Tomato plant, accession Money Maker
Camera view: horizontal (90 deg, fisheye); turntable rotation: 180 degrees
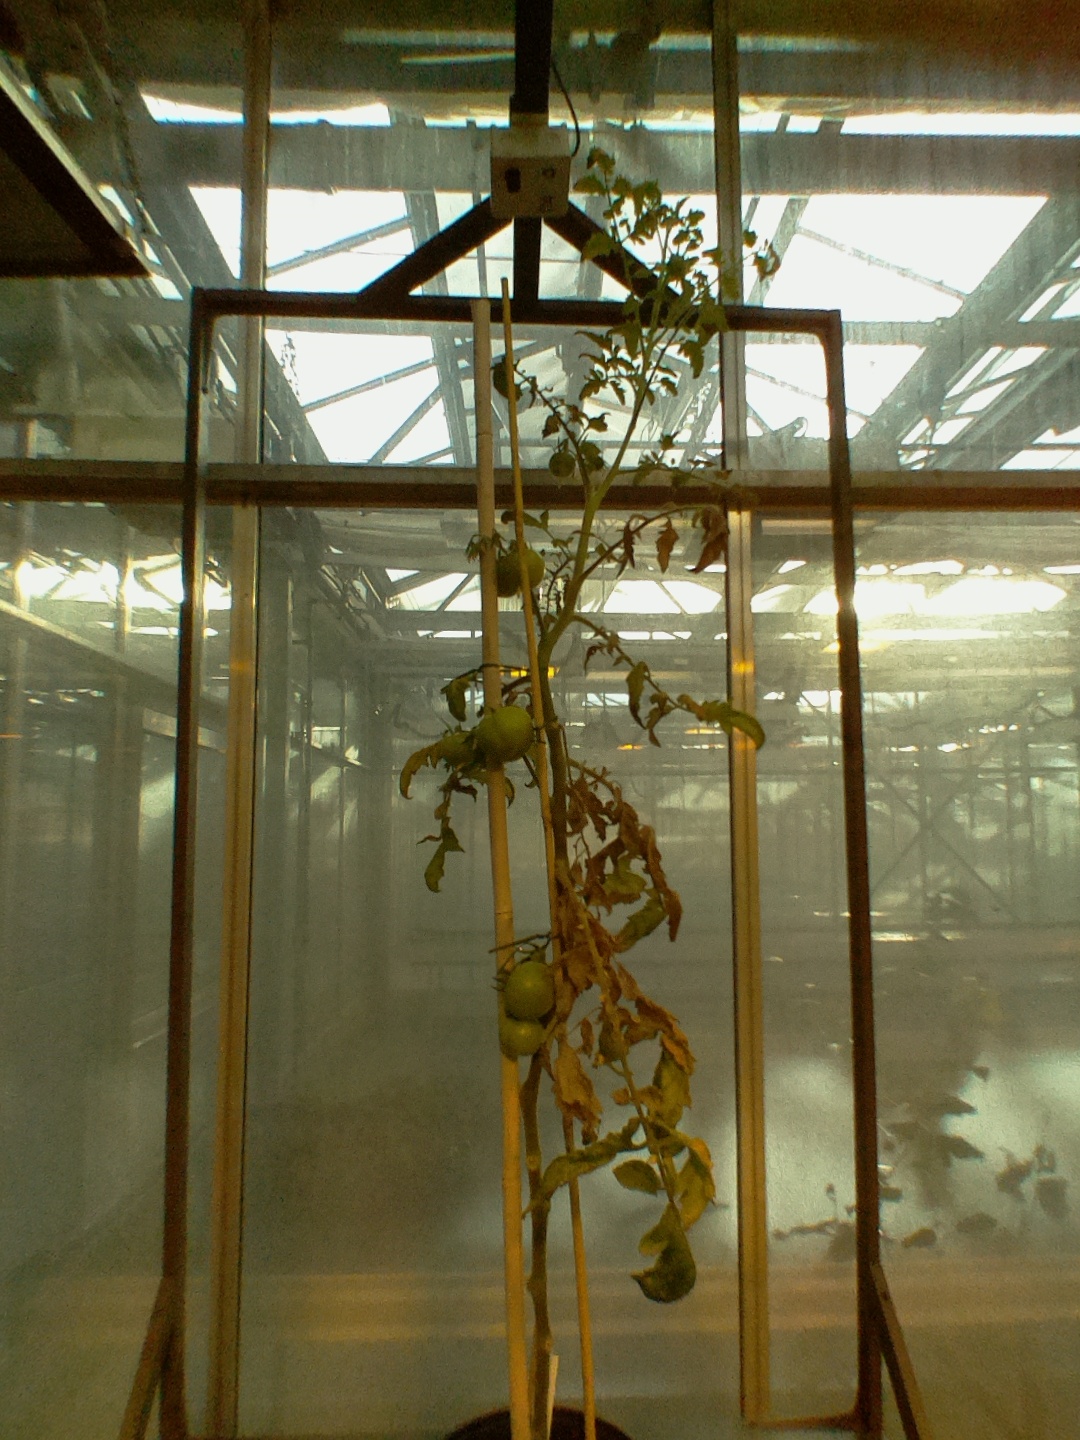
BBCH growth stage 76: 60%-70% of final fruit size